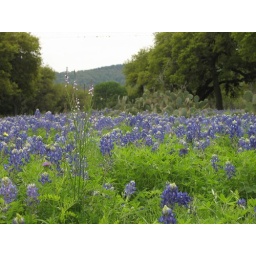
These bluebonnets were in a field across the highway from the attorney's office in Vanderpool.